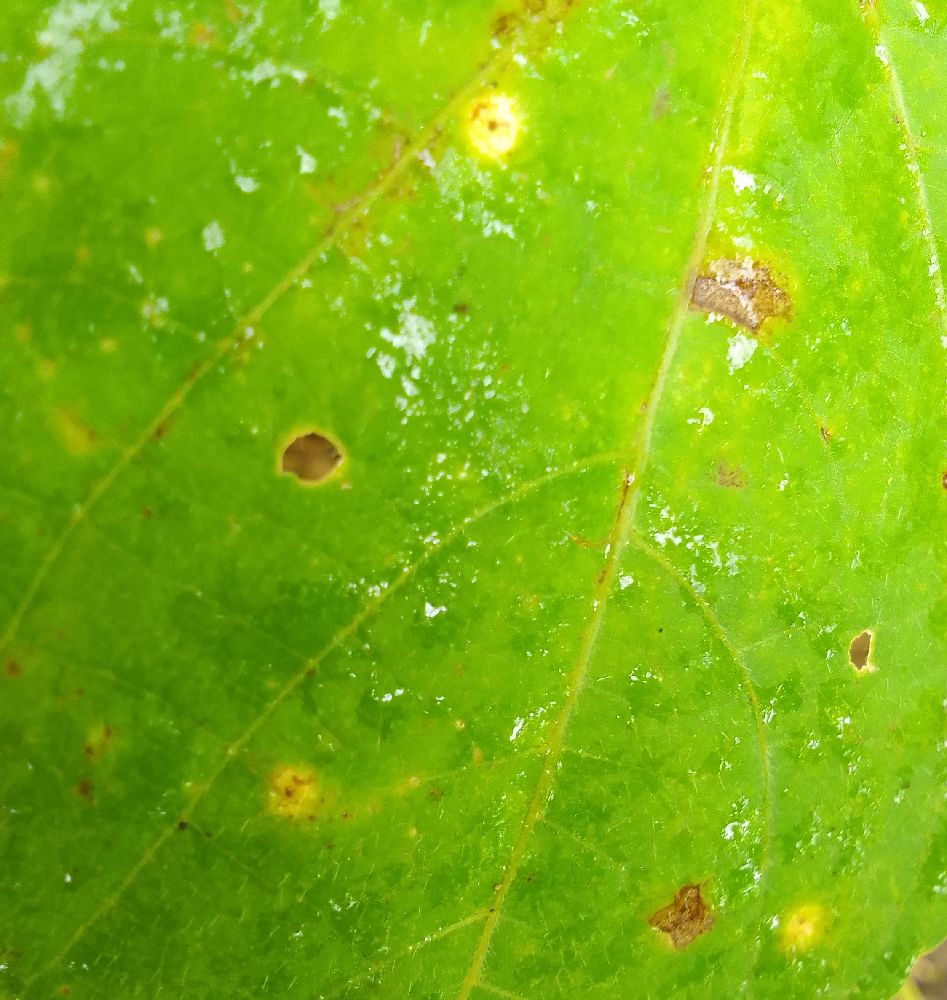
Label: rust